Palais-Royal

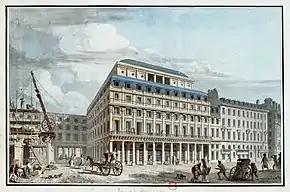
The Salle Richelieu, designed and constructed 1786–1790 by Victor Louis, became the theatre of the in 1799.

After the Regency, the social life of the palace became much more subdued. Louis XV moved the court back to Versailles and Paris was again ignored. The same happened with the Palais-Royal. Louis d'Orléans succeeded his father as the new duke of Orléans in 1723. He and his son Louis Philippe lived at the other family residence in Saint-Cloud, which had been empty since the death of the Princess Palatine in 1722.